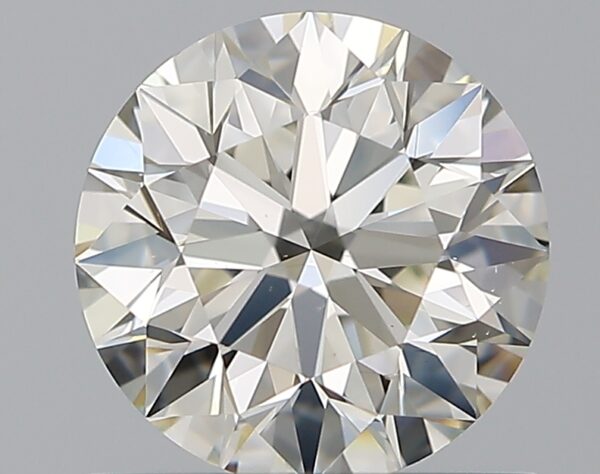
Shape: round
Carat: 0.9
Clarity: VS2
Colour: J
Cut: EX
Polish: EX
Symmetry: EX
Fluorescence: M
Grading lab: GIA
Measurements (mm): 6.14 x 6.15 x 3.85